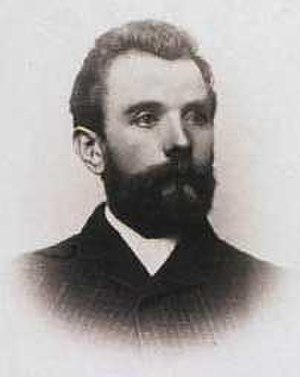
Søren Larsen Meldgaard
Søren Larsen Meldgaard var husflidsmand, lærer og sløjdskoleforstander.